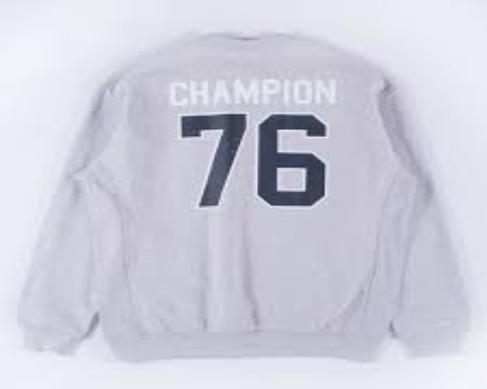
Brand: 76
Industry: Clothes